The Scarecrow (2013 film)

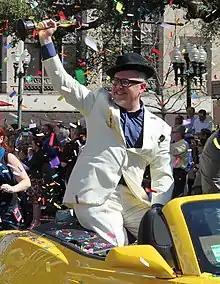
William Joyce in 2012

Chief Marketing Officer Mark Crumpacker stated that because his company "is on a mission to change the way the world thinks of and eats fast food," they wished to inform the public about how the food they eat is raised. Brand Voice Lead William Espey added that they wanted to create "this experience, this film and mobile game that would help us support that mission." Crumpacker also stated that the film depicts the "elaborate facade that's been created by the industrial food producers," who have done a "very good job of creating a rosy picture of their industry." The film reflects Chipotle's marketing strategy of avoiding television advertising; the company's goal is to come across as an alternative to factory farming and a more "highbrow" option over other fast food restaurants.